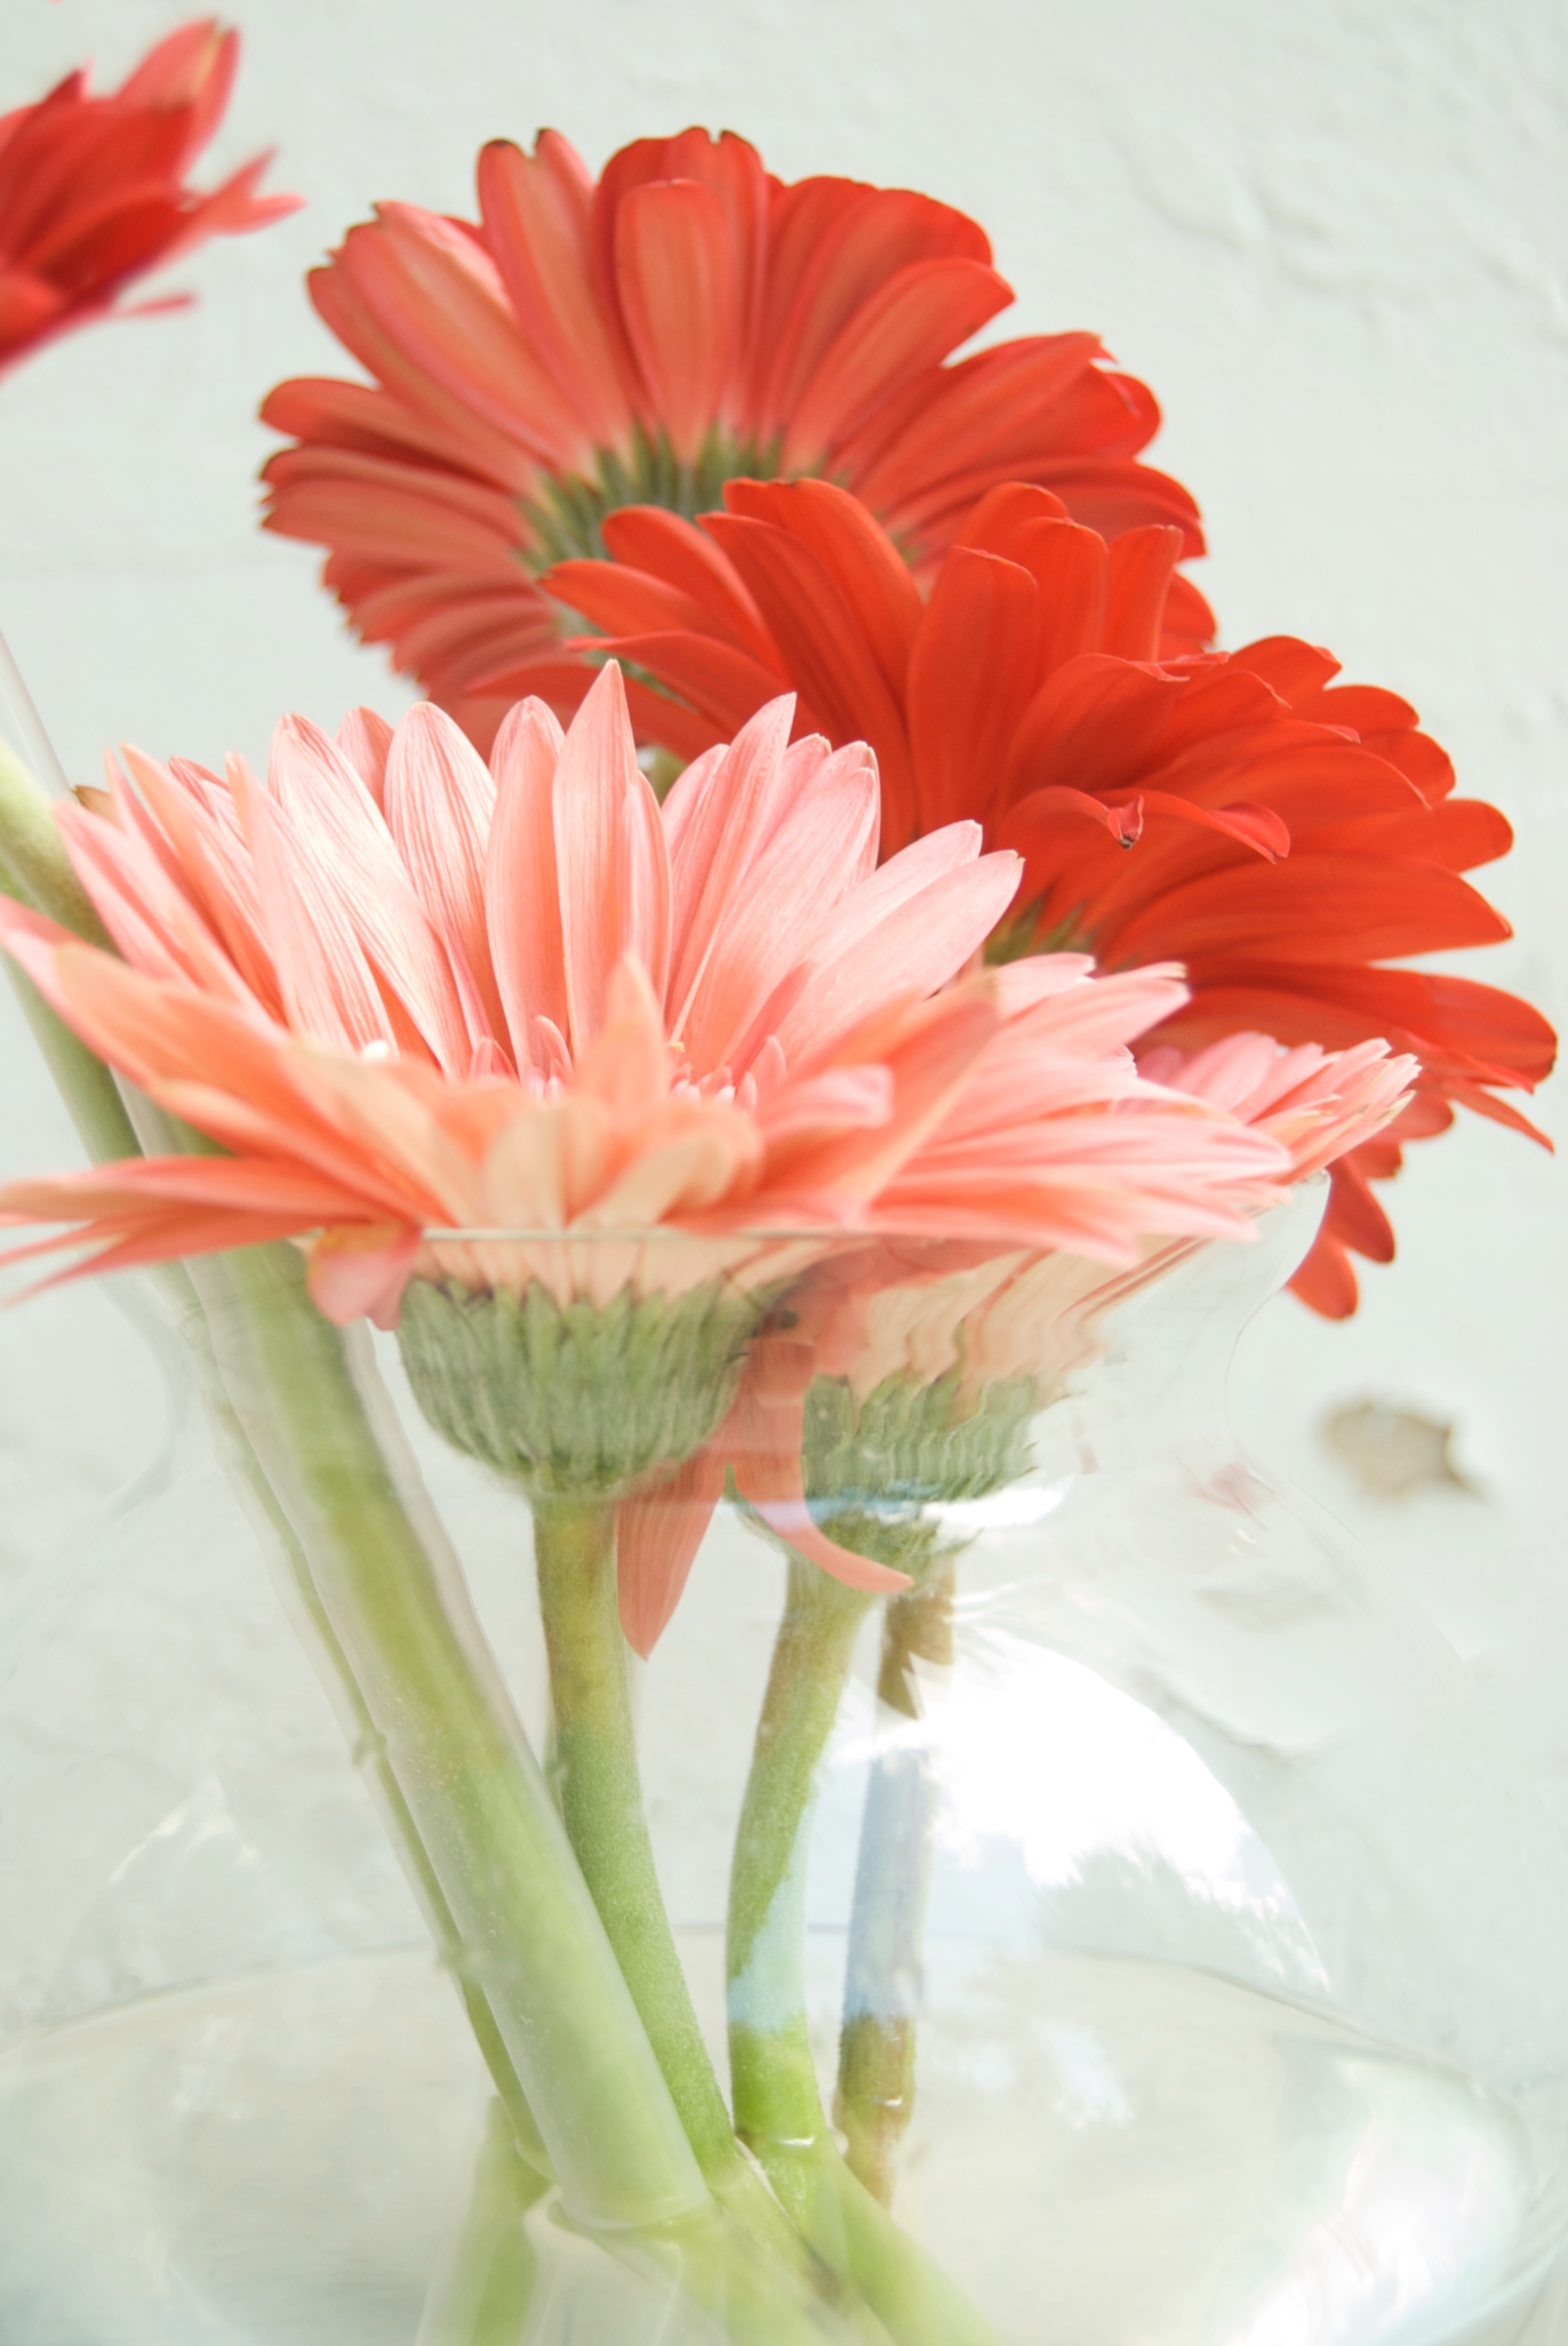
plant, flower, petal, gerbera, floristry, flowering plant, daisy family, flower bouquet, cut flowers, floral design, land plant, flower arranging